Johannes Nevala

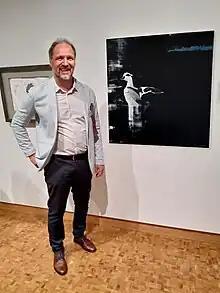
Johannes Nevala at his painting "Blueline". Leigh Yawkey Woodson Art Museum, 2019.

Johannes Nevala, born 1966 in Finland, is an artist who paints birds, especially on the seashore where he captures the birds in oils, watercolors and other techniques. His art is inspired by the Nordic light and the artists von Wright, Bruno Liljefors, Gunnar Brusewitz and Lars Jonsson, who specialized in nature and birds.